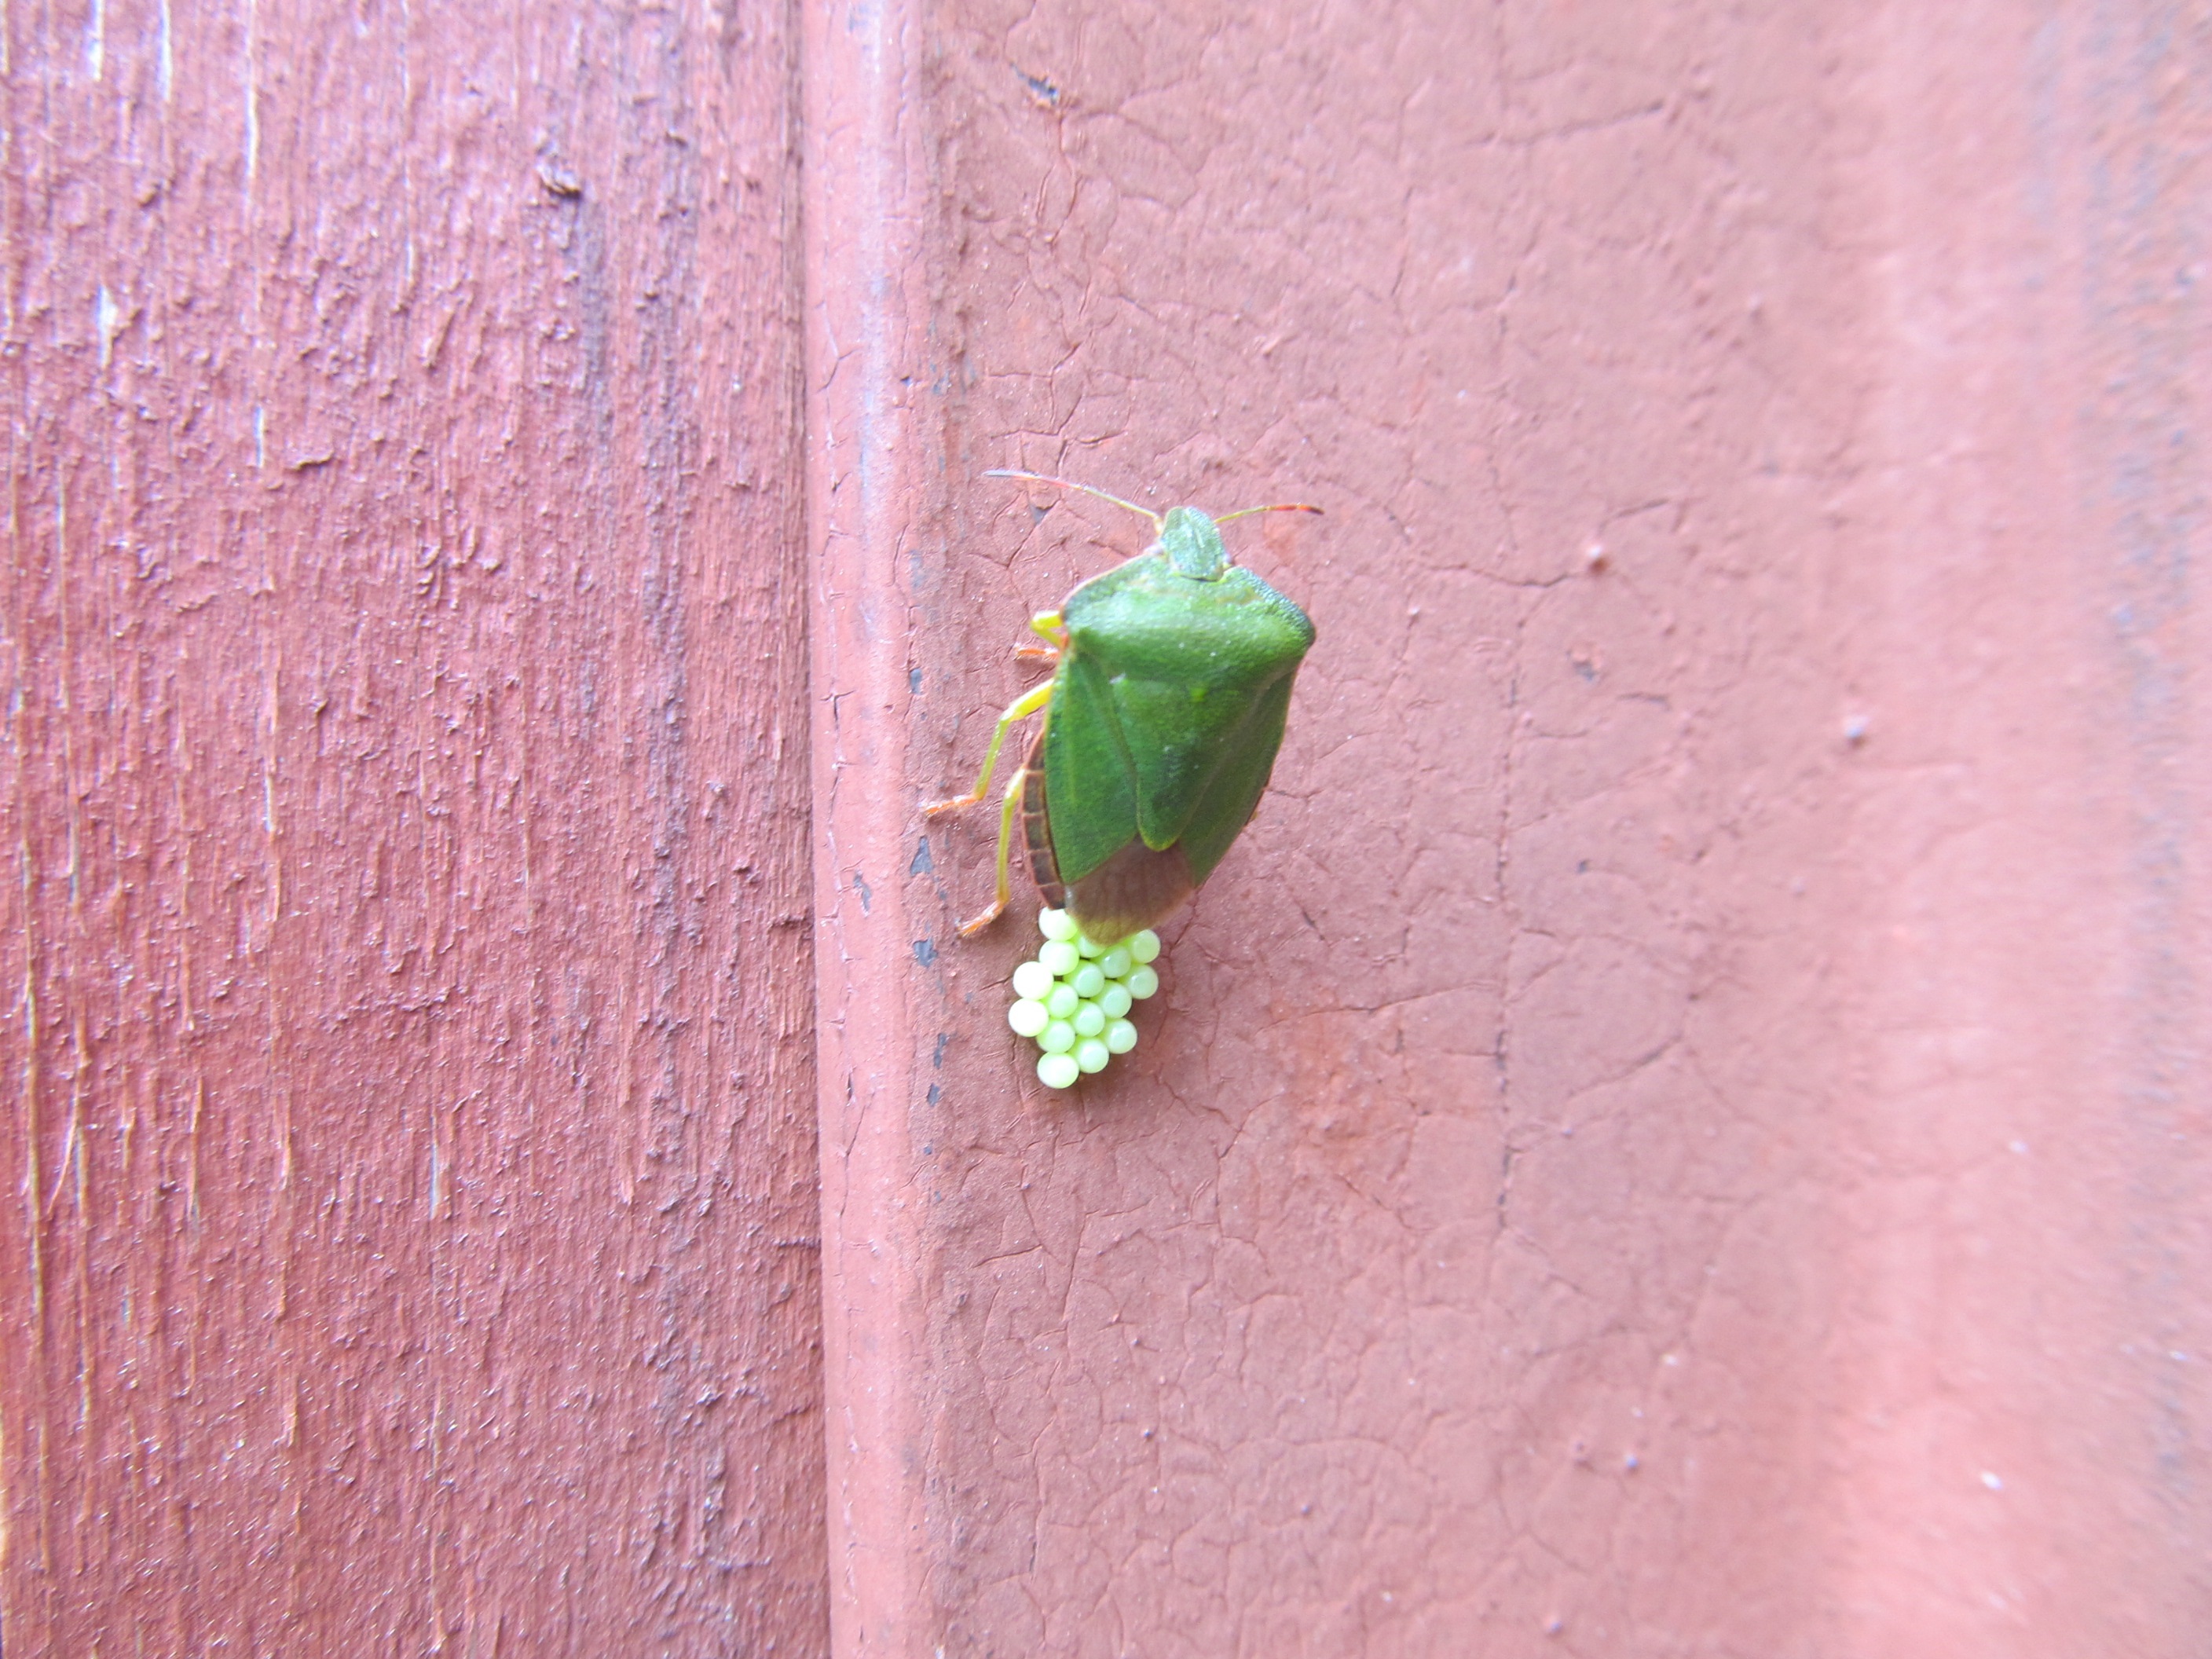
hand, leaf, flower, green, red, color, insect, macro, frog, amphibian, closeup, pink, fauna, tree frog, beetle, creeps, macro photography, beetle firefighter, it lays its eggs